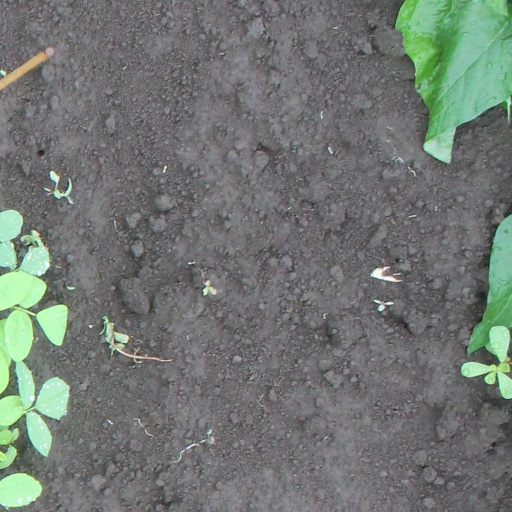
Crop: soybean